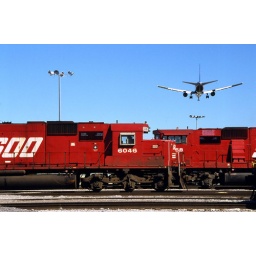
An inbound jet plane roars over the locomotive pit at Canadian Pacific's engine facility in Bensenville.